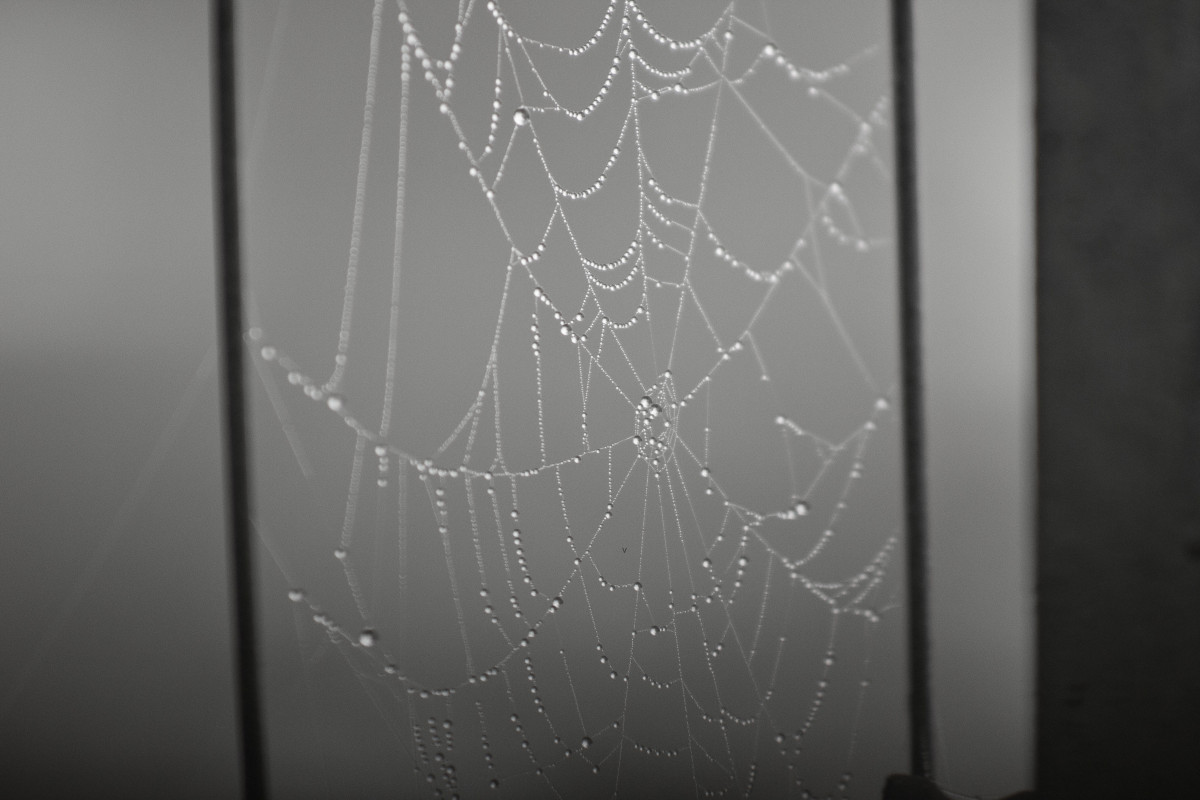
Tags: line, material, circle, invertebrate, spider web, symmetry, arachnid, macro photography